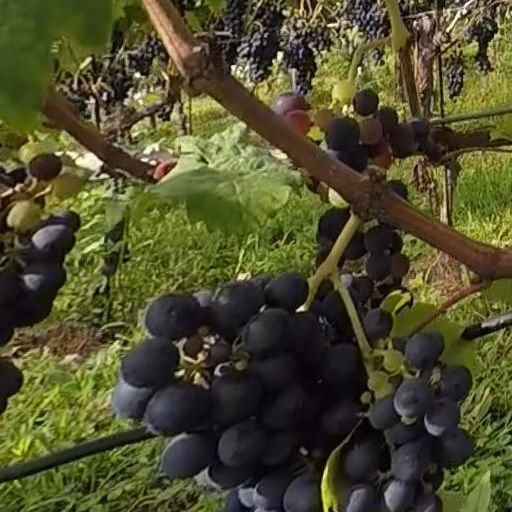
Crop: grape